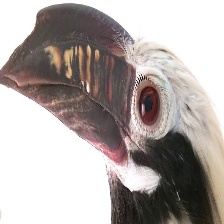
Species: VISAYAN HORNBILL
Scientific name: PENELOPIDES PANINI
ImageNet parent category: hornbill